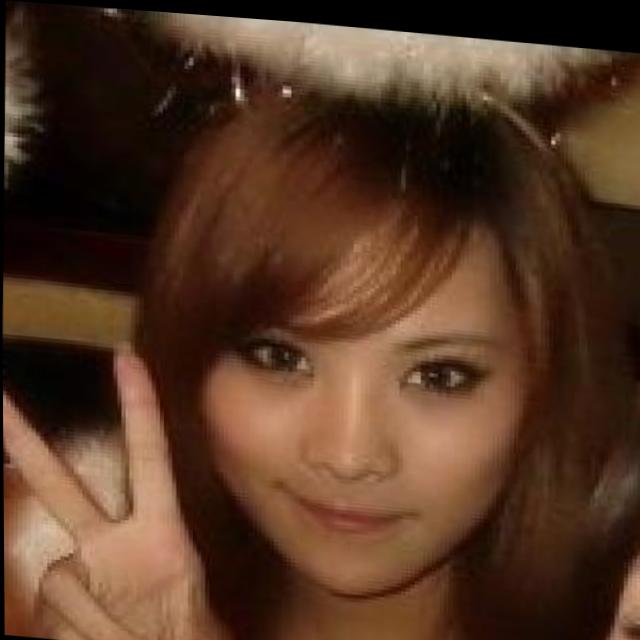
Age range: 13-20